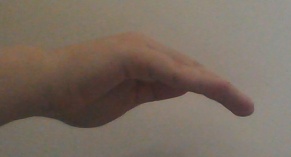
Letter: haa